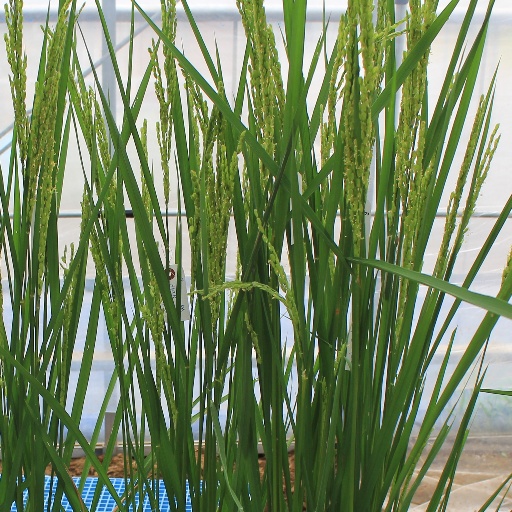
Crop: rice